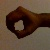
The image shows a hand gesture representing the number 0 in Indian Sign Language.